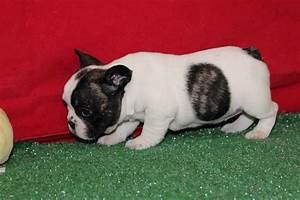
Label: cane